Metal Gear Solid (2000 video game)

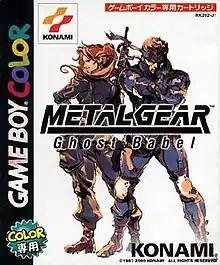
Japanese packaging artwork

Metal Gear Solid, released in Japan as is a 2000 action-adventure stealth game developed and published by Konami for the Game Boy Color. The game began development after Konami Computer Entertainment Japan were commissioned by Konami's European branch to develop a portable adaptation of their 1998 PlayStation game of the same title. However, the Game Boy Color version is not a port of the original PlayStation version, nor does it adapt the same story, but instead takes place in an alternative continuity set seven years after the events of the original "Metal Gear" (1987). Tose assisted on the development.